Battle of Hill 60 (Gallipoli)

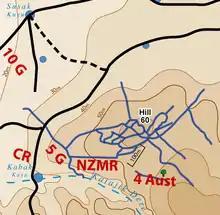
Situation at nightfall, 21 August

The initial plan allocated the primary objective of Hill 60 to the New Zealand Mounted Rifles (NZMR). To their left, the Connaught Rangers were to take the water wells at Kabak Kuyu and the Gurkhas the wells at Susak Kuyu. To the right of the NZMR, troops of the Australian 4th Infantry Brigade (4 Aust) supported by the 10th Hampshires were to launch a feint attack, on the spur just above the knoll itself, to draw off Turkish reserves.